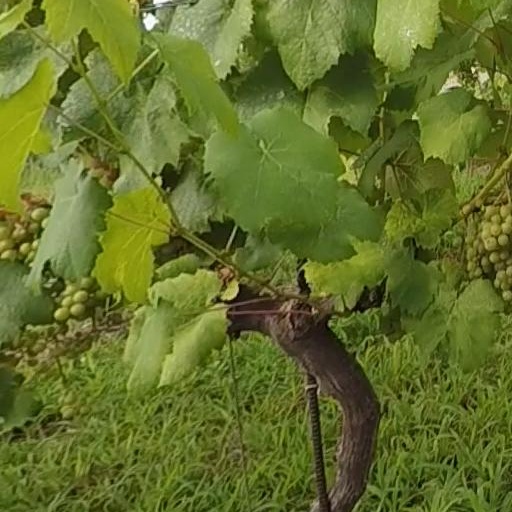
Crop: grape